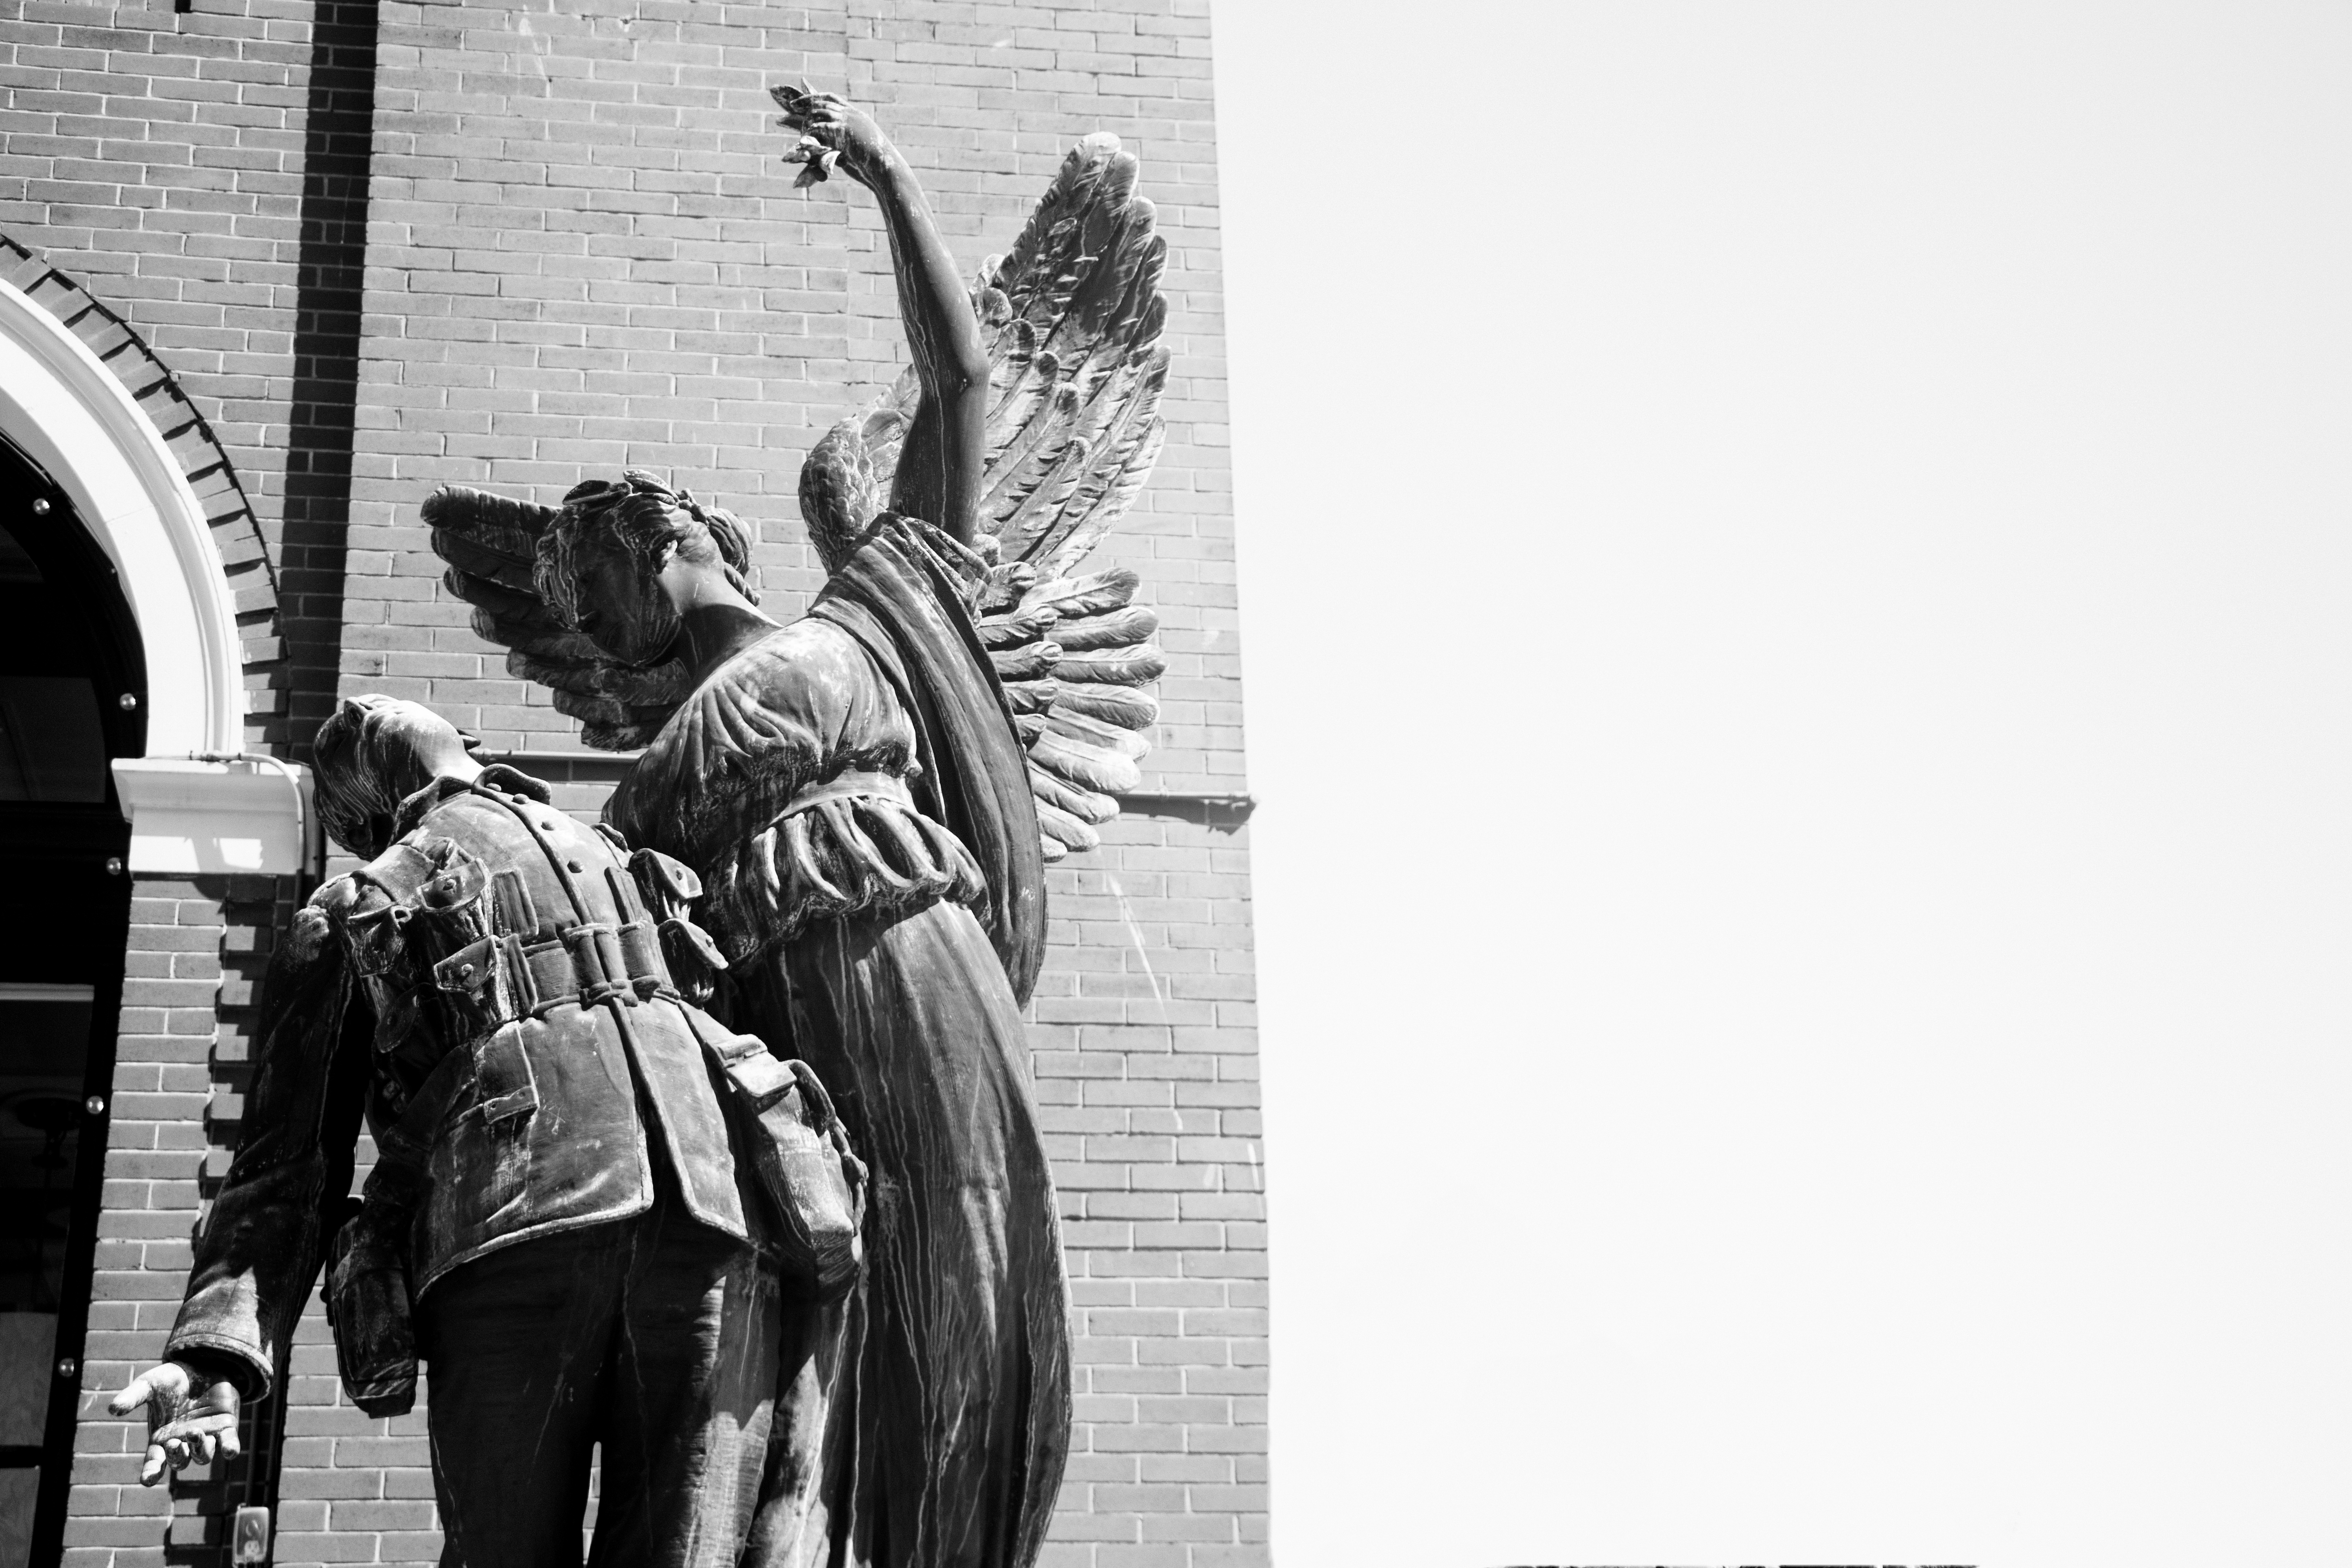
white, black and white, monochrome, statue, sculpture, monochrome photography, art, photography, monument, visual arts, architecture, stock photography, street, style